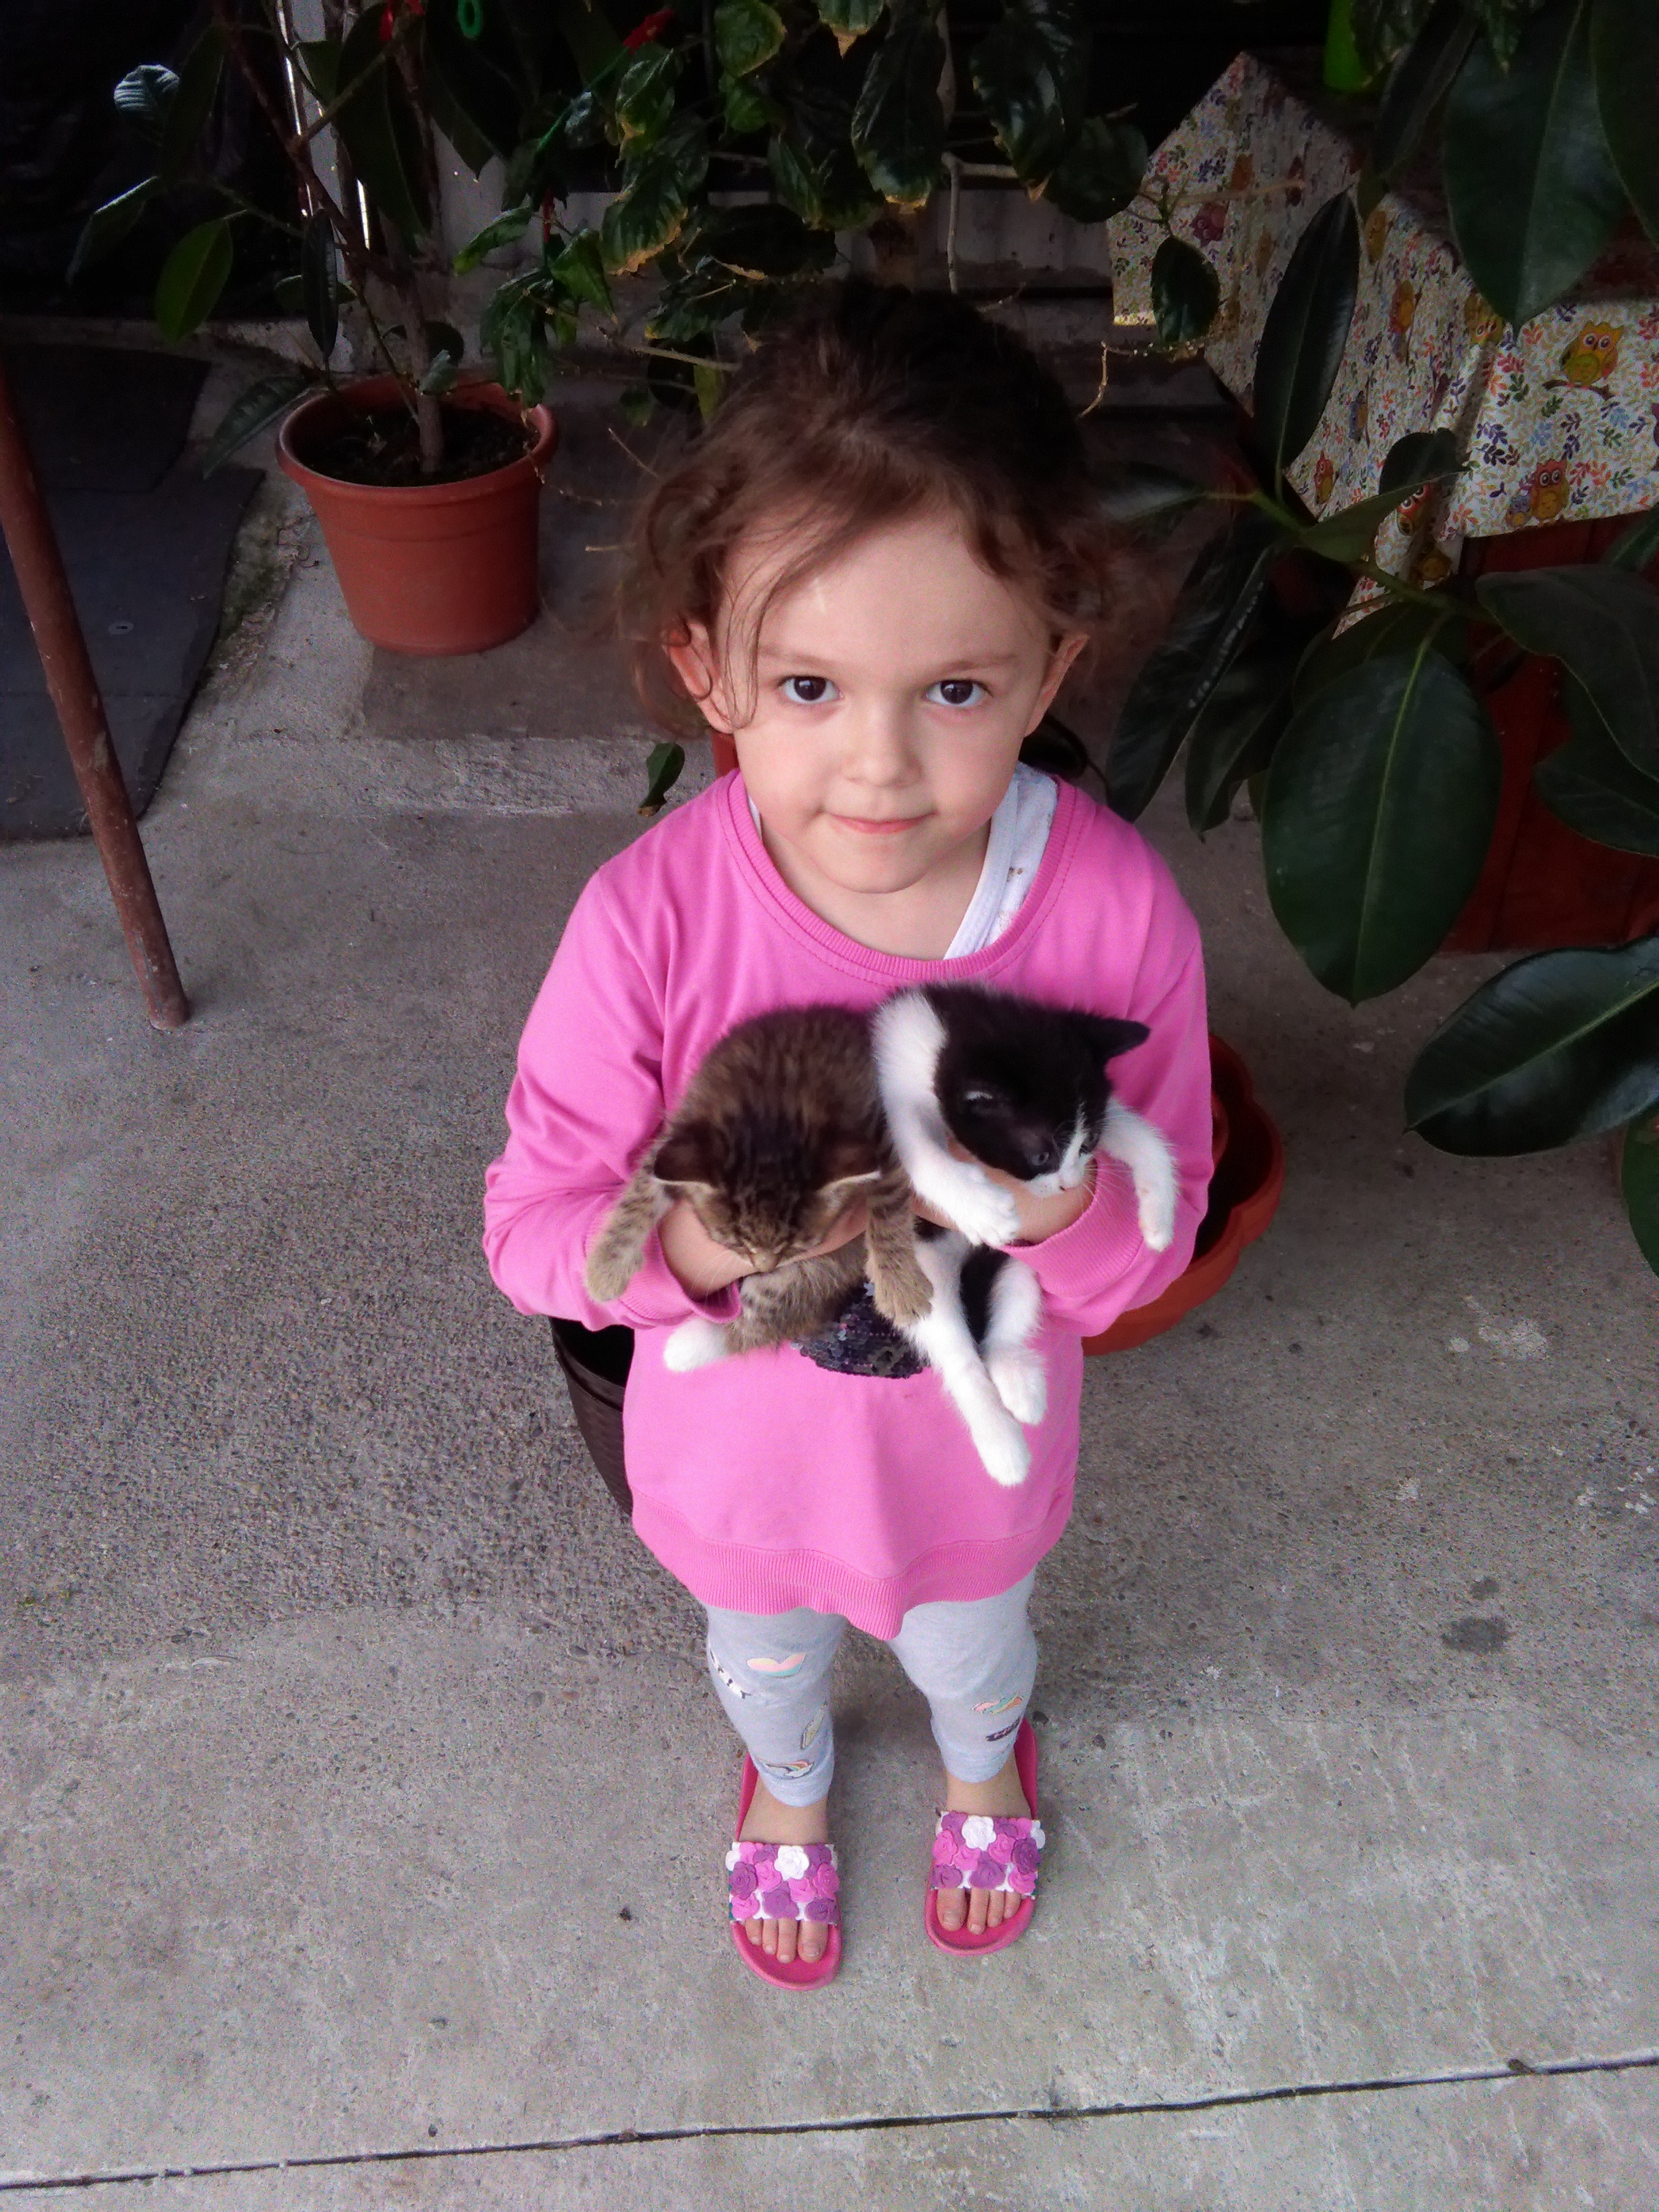
cats, dog breed, canidae, dog, pink, child, sporting group, carnivore, puppy, toddler, companion dog, smile, play